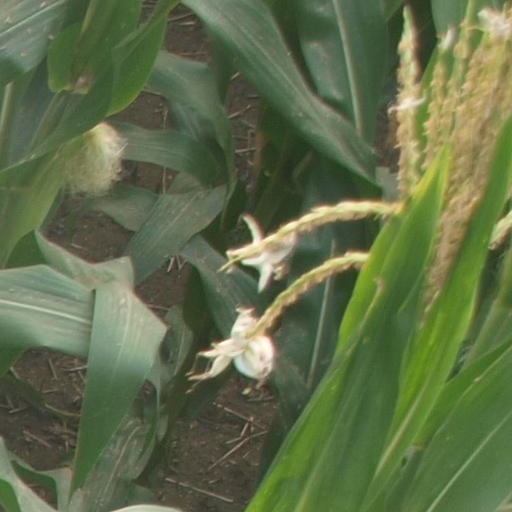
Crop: maize; corn